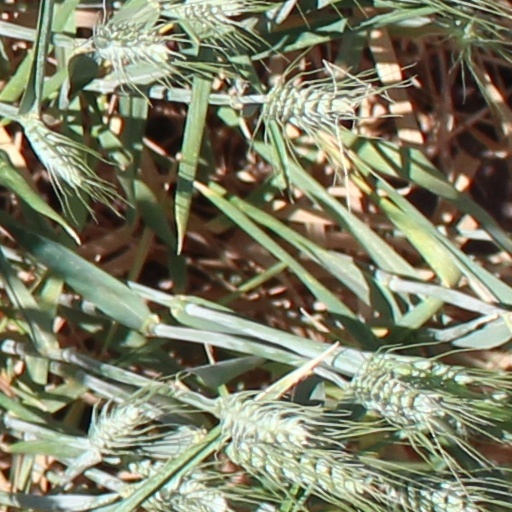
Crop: wheat